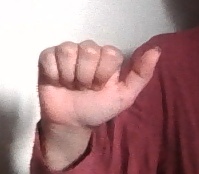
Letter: dhad